Pachamama

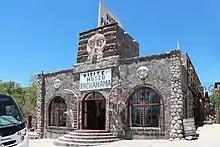
Pachamama Museum in Argentina

Pachamama and her son-husband, Inti, are worshipped as benevolent deities in the area known as Tawantinsuyu. Tawantinsuyu is the name of the former Inca Empire, and the region stretches through the Andean mountains in present-day Bolivia, Ecuador, Chile, Peru, Colombia and northern Argentina. People usually give a toast to honor Pachamama before meetings and festivities. In some regions, people perform a special kind of libation known as a "challa" on a daily basis. They spill a small amount of "chicha" on the floor, for the goddess, and then drink the rest.